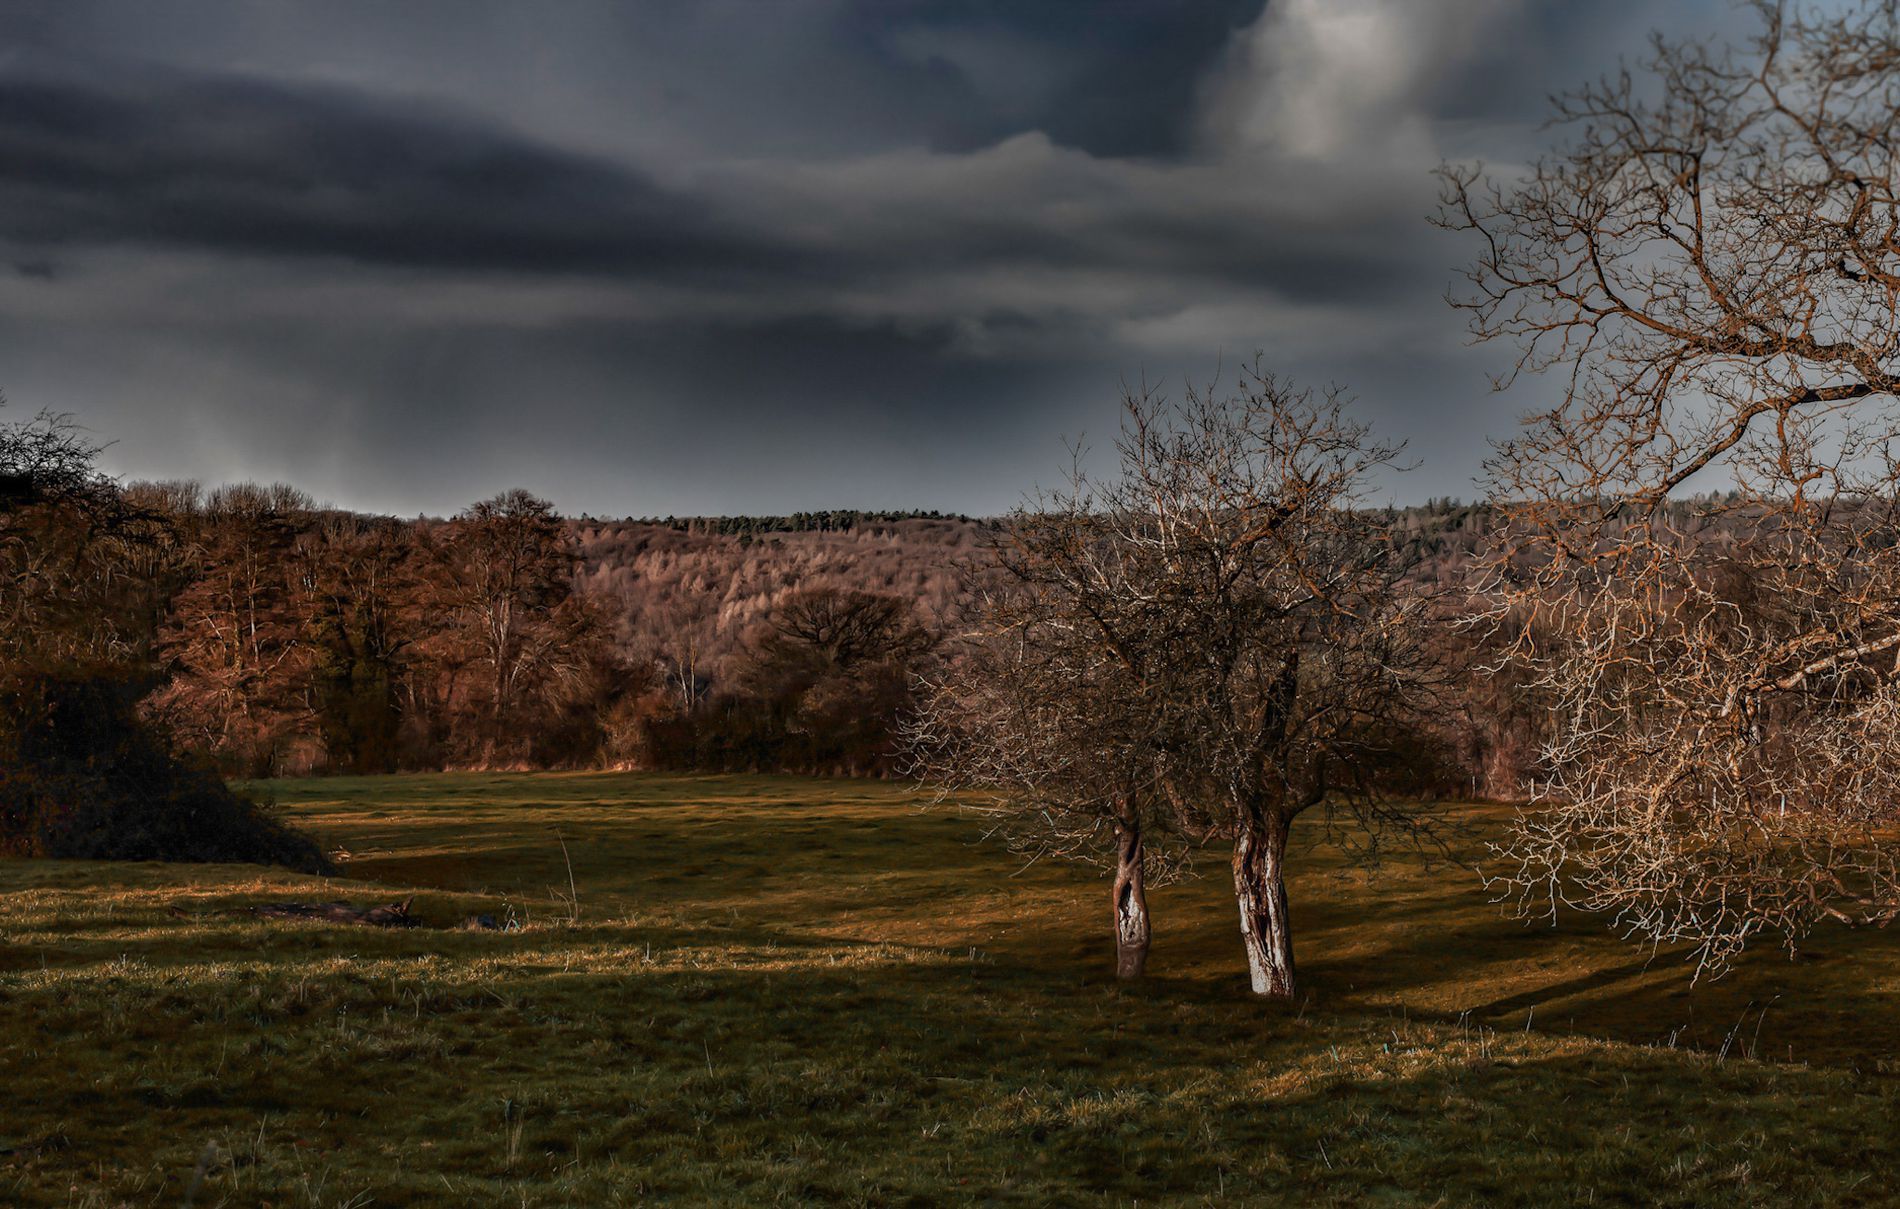
Trees in the field
A several normal and leafless trees in a green grassland with plants and a cloudy sky in the background.
A landscape photo captured from a point of view angle for a vast field with trees and plants in it with a multi-color color palette and a cloudy gray color palette sky in the background, which gives a depression atmosphere to the scene.
Labels: Field, Grassland, Nature, Outdoors, Plant, Tree, Grass, Tree Trunk, Weather, Scenery, Ground, Landscape, Land, Savanna, Vegetation, Plateau, Sky, Countryside, Fir, Meadow, Rural, Park, Wilderness
Camera: Canon Canon EOS 6D Mark II
Lens: 50mm F1.4 DG HSM | Art 014
Aperture: F5
Exposure: 1/320 sec
ISO: 100
Focal length: 50.0 mm